Whitecourt

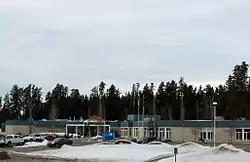
The Whitecourt Healthcare Centre located on Sunset Boulevard

The Northern Gateway Public Schools division office is in Whitecourt. The school division is responsible for public schools within the geography comprising Lac Ste. Anne County and portions of Woodlands County and the Municipal District of Greenview No. 16, including the towns of Fox Creek, Mayerthorpe, Onoway and Valleyview in addition to Whitecourt.